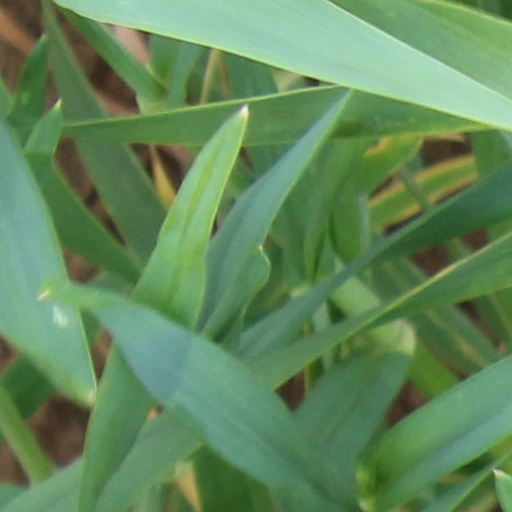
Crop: wheat